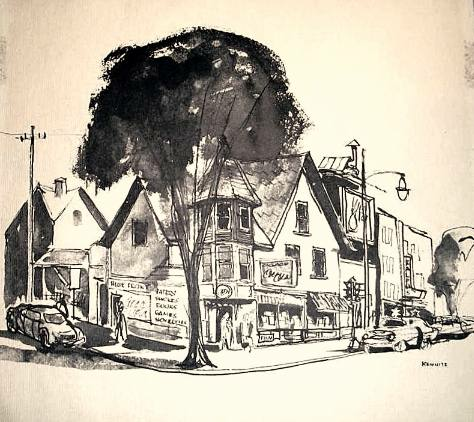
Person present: No